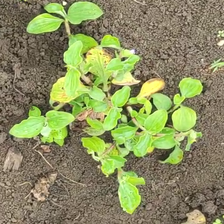
Weed species: Kena_(Commplina_benghalensio)